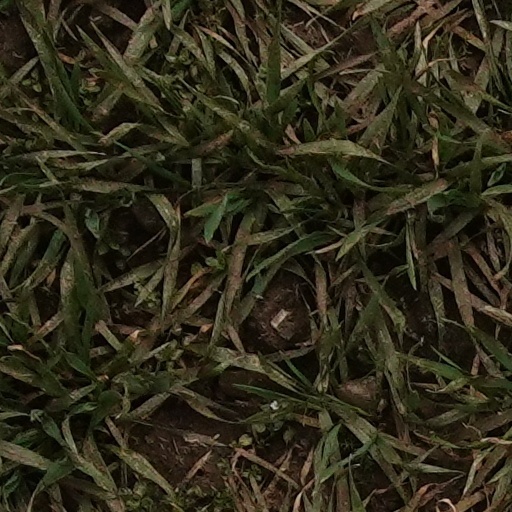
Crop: wheat